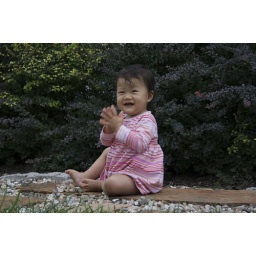
Reagan in pink striped dress in front yard - 54